GAZ-46

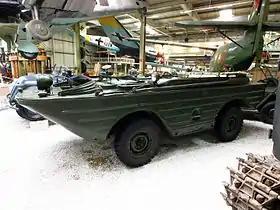
A GAZ-46 at the Auto & Technik Museum Sinsheim, Germany (2009)

The GAZ-46, army designation MAV (Russian, малый автомобиль водоплавающий, "small floating car"), is a Soviet-made light four-wheel drive amphibious military vehicle that entered service in the 1950s and has been used by many Eastern Bloc allied forces since.